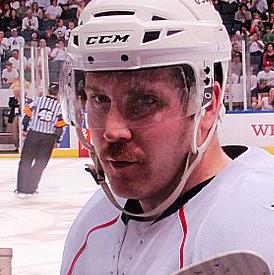
Age: 24